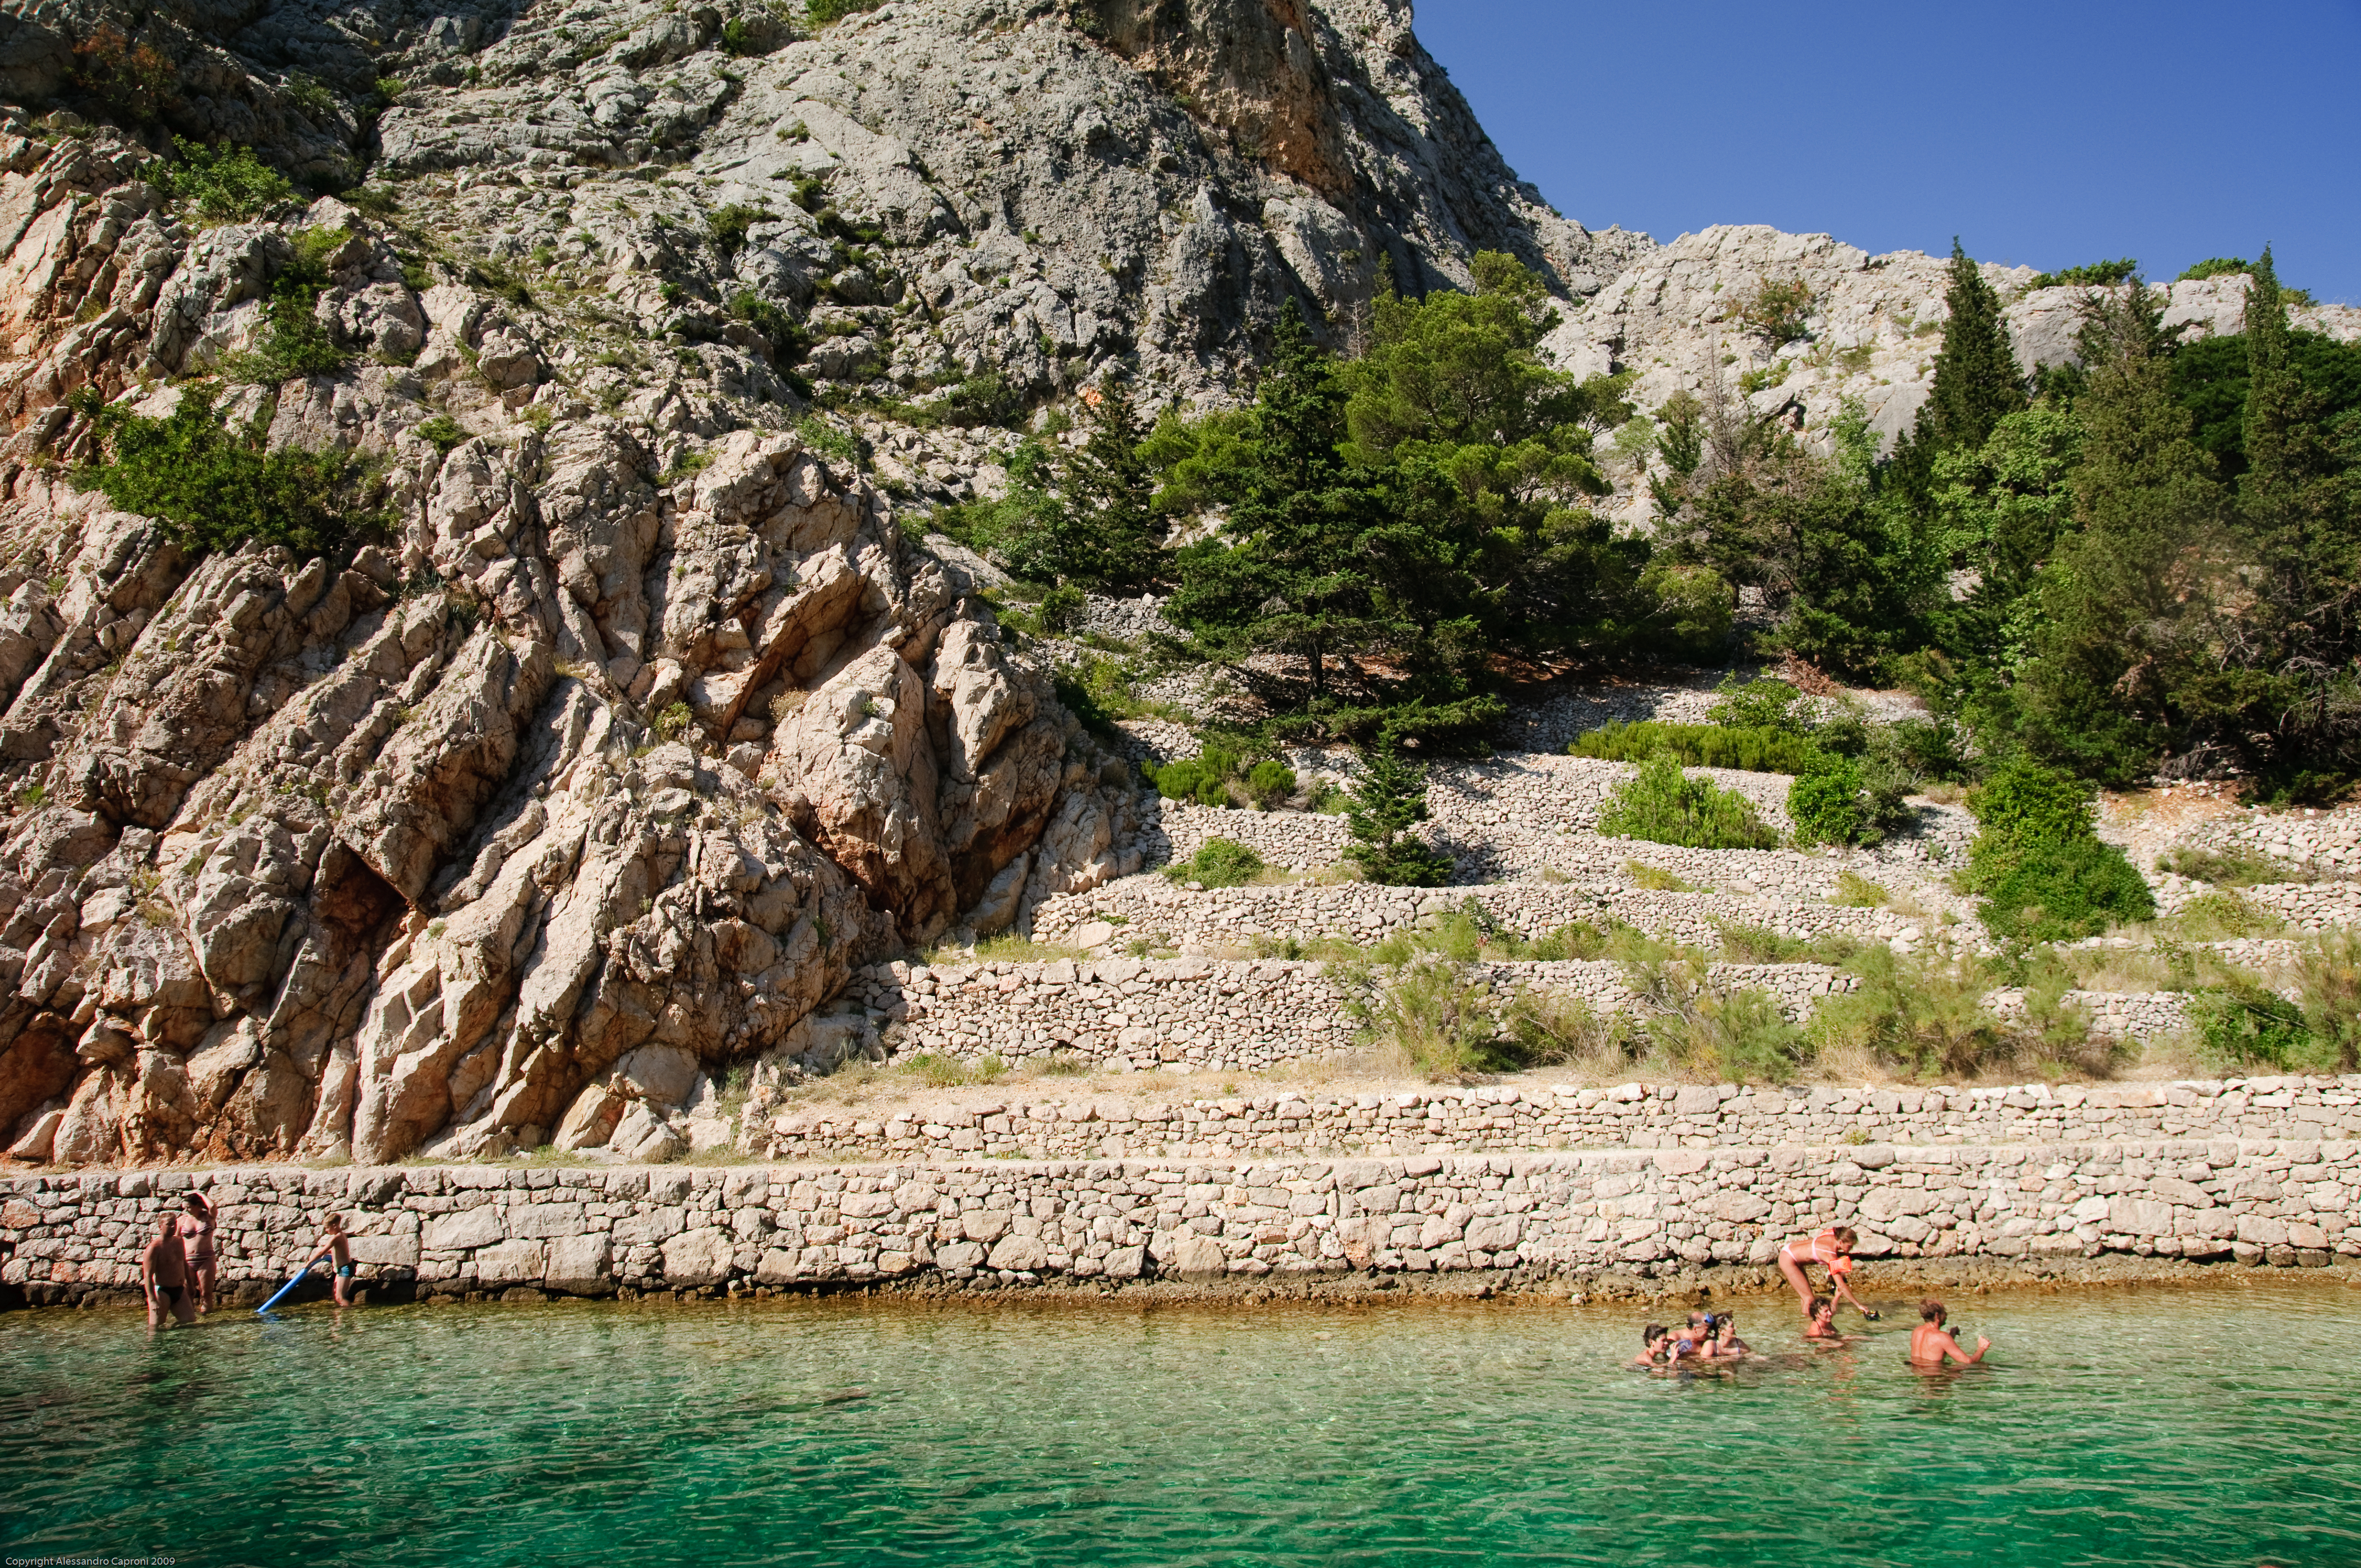
sea, coast, rock, wilderness, mountain, lake, river, valley, vacation, formation, cliff, bay, nikon, terrain, national park, croatia, geology, boating, cape, wadi, hvratska, rab, d300, landform, geographical feature